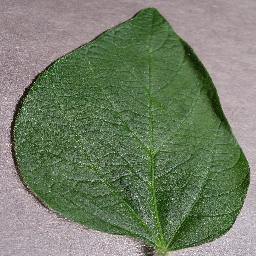
Label: Soybean___healthy